Landmarks in Curitiba

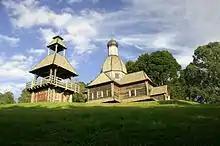
Tingui park.

The Tingui park rests on the banks of the Barigui river. Within, there is a statue of Tindiqüera, a chief of the indigenous people who lived in the area. There is also a memorial to Ukrainian immigrants, which is a replica of an Orthodox church in Paraná state. Displayed in the church are pêssankas and icons.